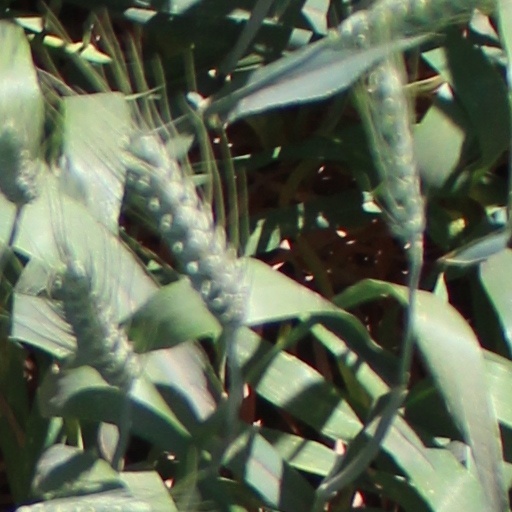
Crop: wheat